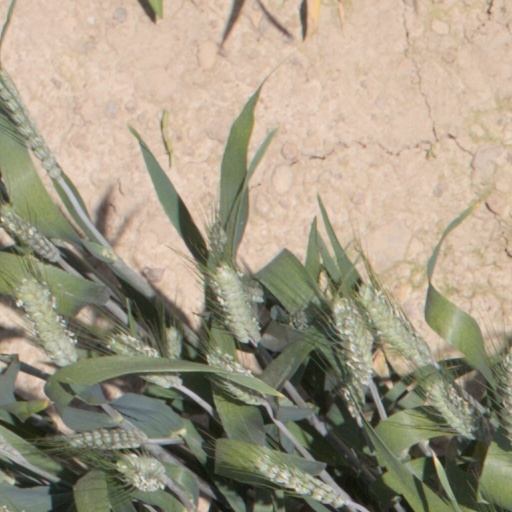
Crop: wheat